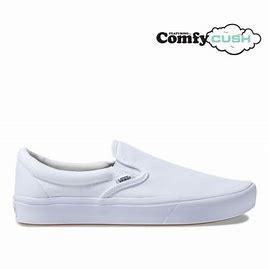
Brand: Vans
Model: Comfycush Slip On